Dahi (curd)

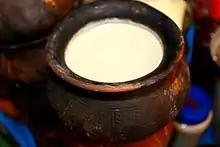
Dahi in a traditional Manipuri earthen pot

Dahi or curd, also mosaru, dahi, thayir and perugu, is a traditional yogurt or fermented milk product originating from and popular throughout the Indian subcontinent. It is usually prepared from cows' milk, and sometimes buffalo milk or goat milk. The word "curd" is used in Indian English to refer to homemade yogurt, while the term "yogurt" refers to the pasteurized commercial variety known as "heat-treated fermented milk".